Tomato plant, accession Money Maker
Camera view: tilt-top (135 deg); turntable rotation: 270 degrees
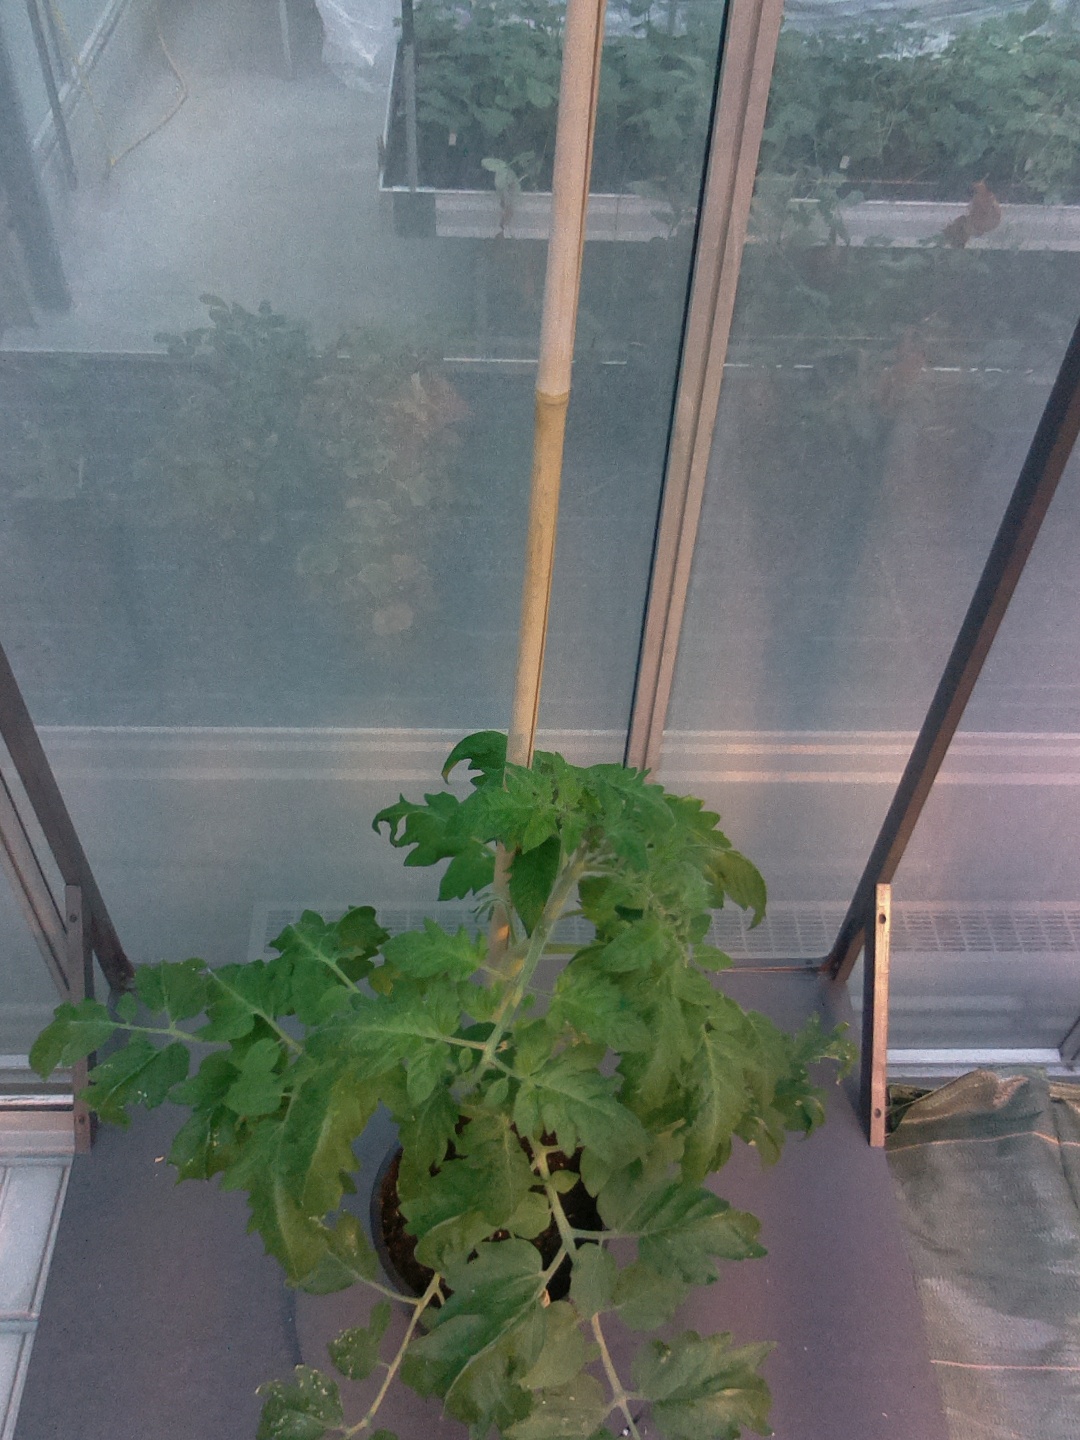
BBCH growth stage 60: First flowers open